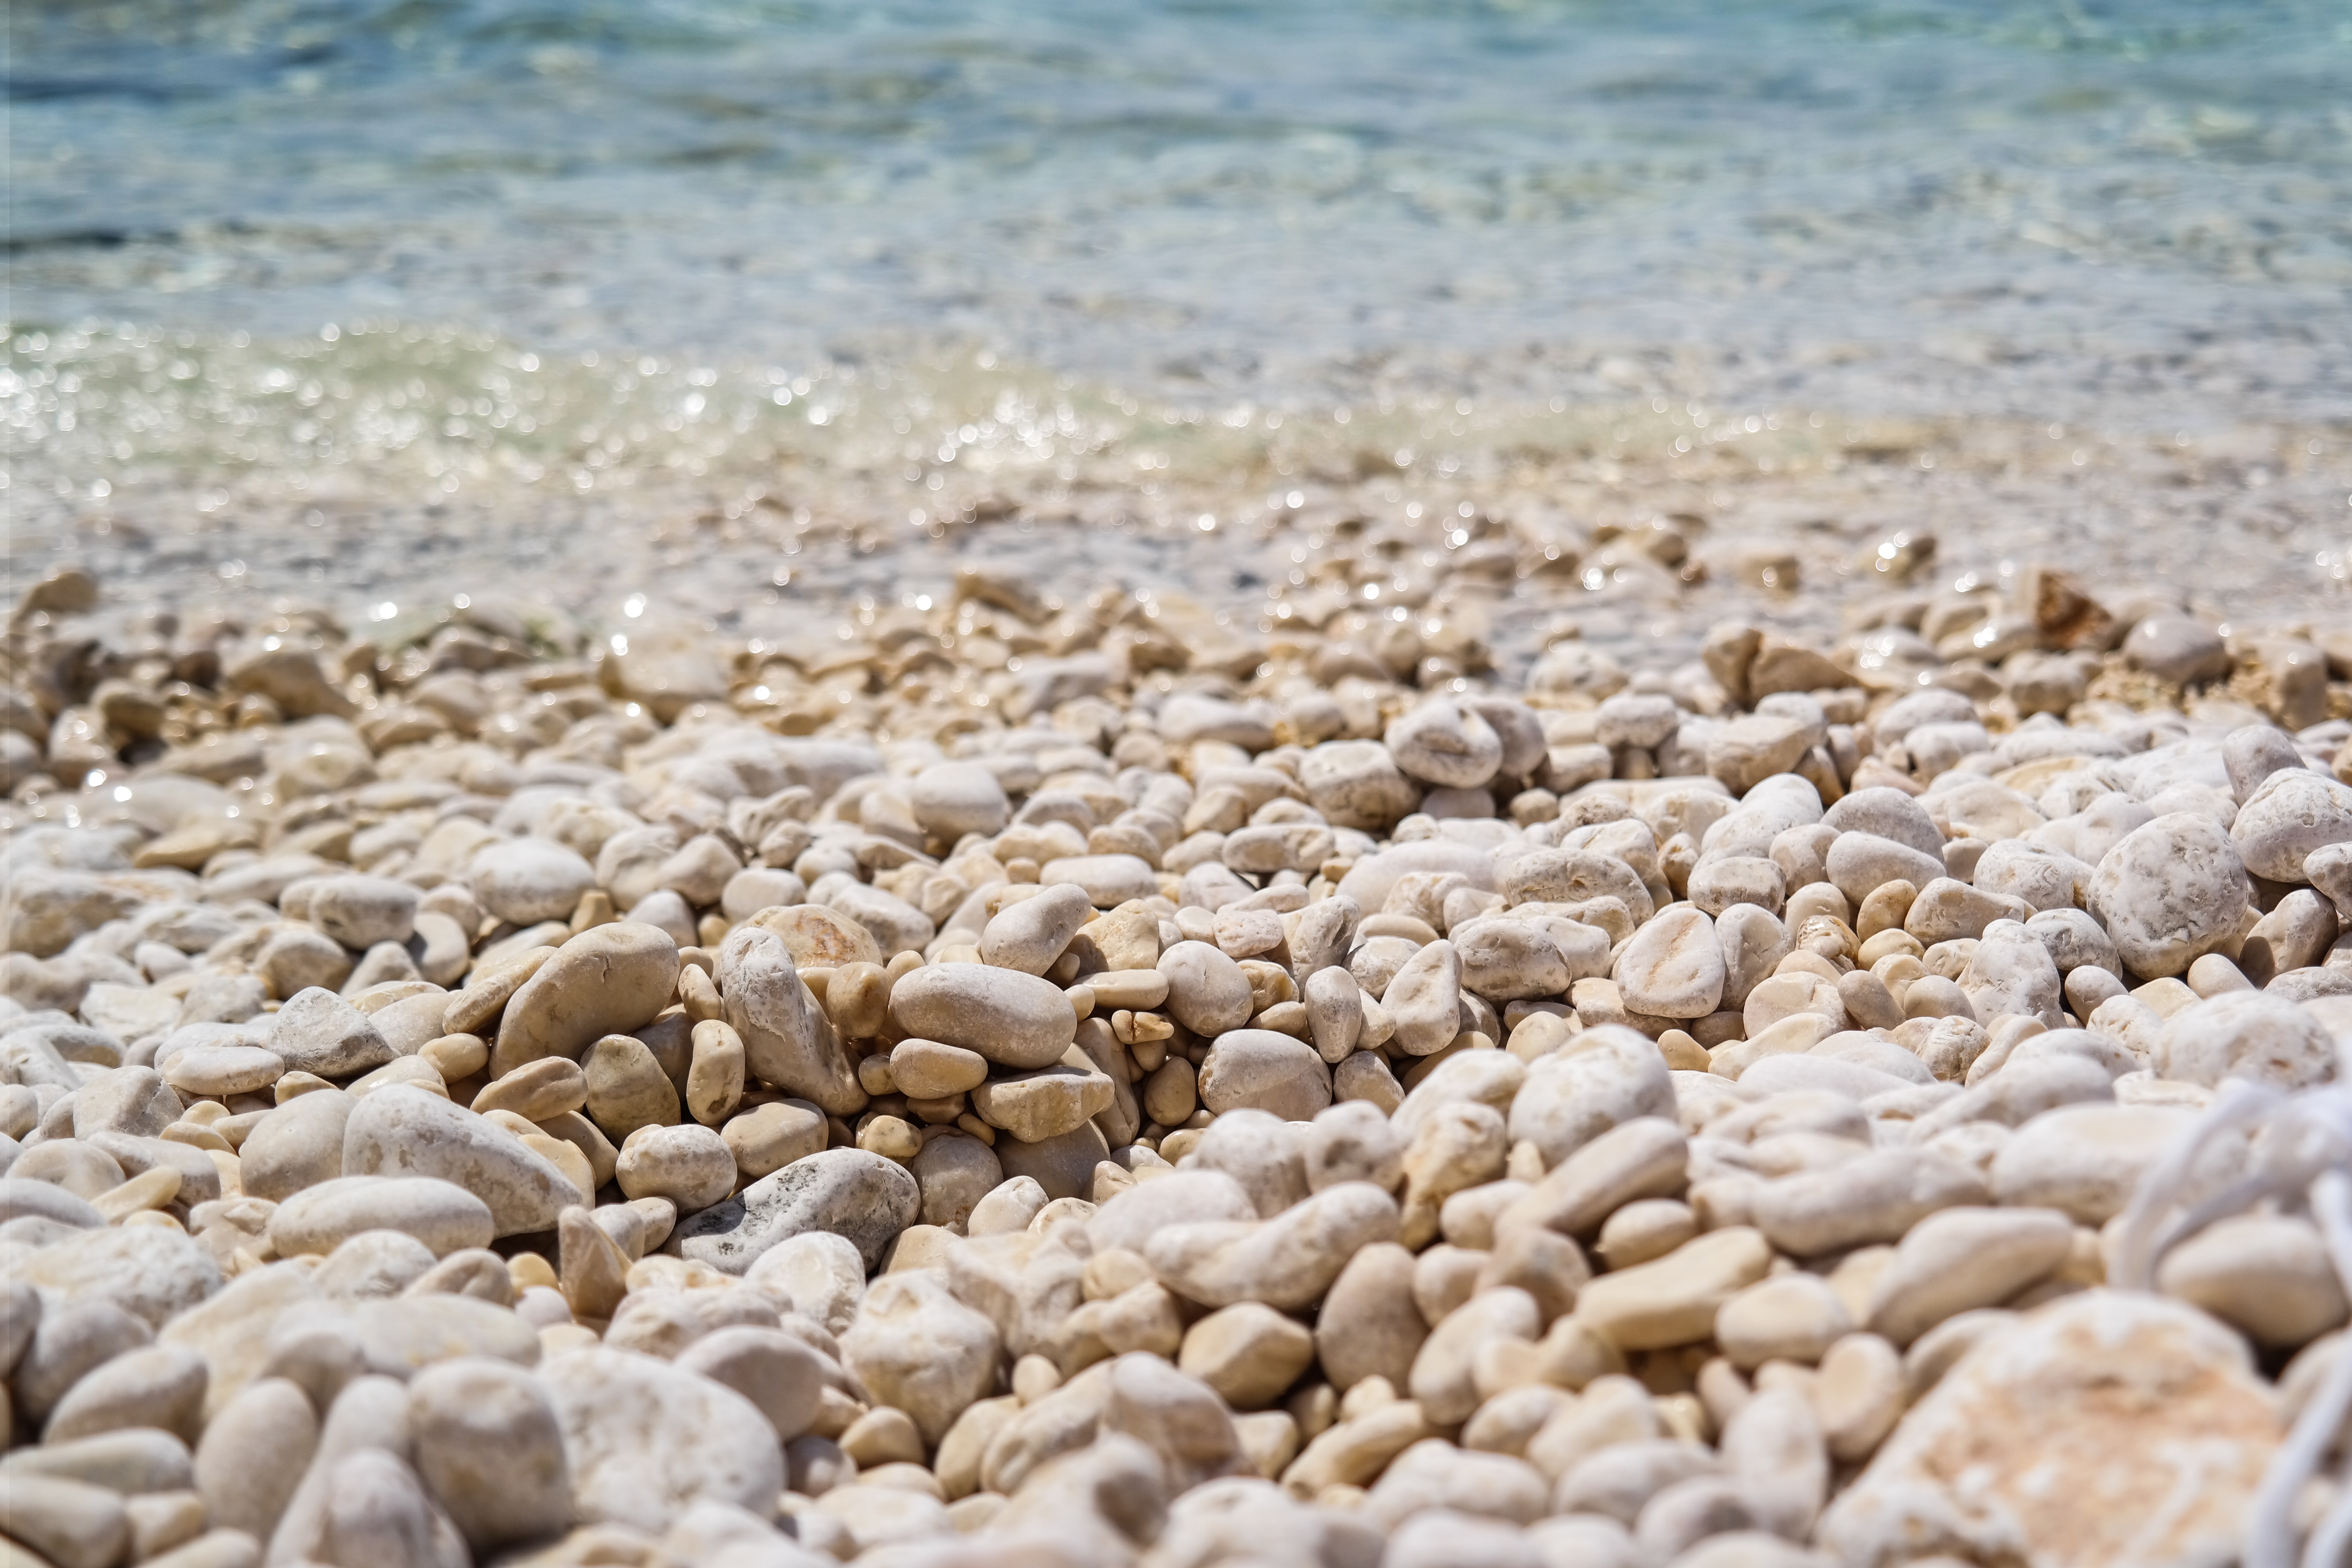
sea, sand, rock, shore, food, pebble, material, seashell, gravel, grass family